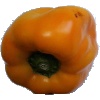
Label: yellow_pepper